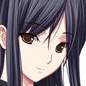
Portrait style: Anime Portrait